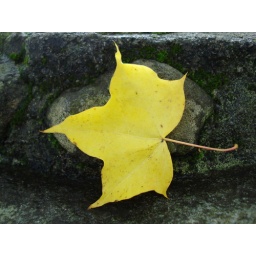
A piece of serendipity - this gorgeous leaf just happened to have fallen this way against the stone of the tree seat.